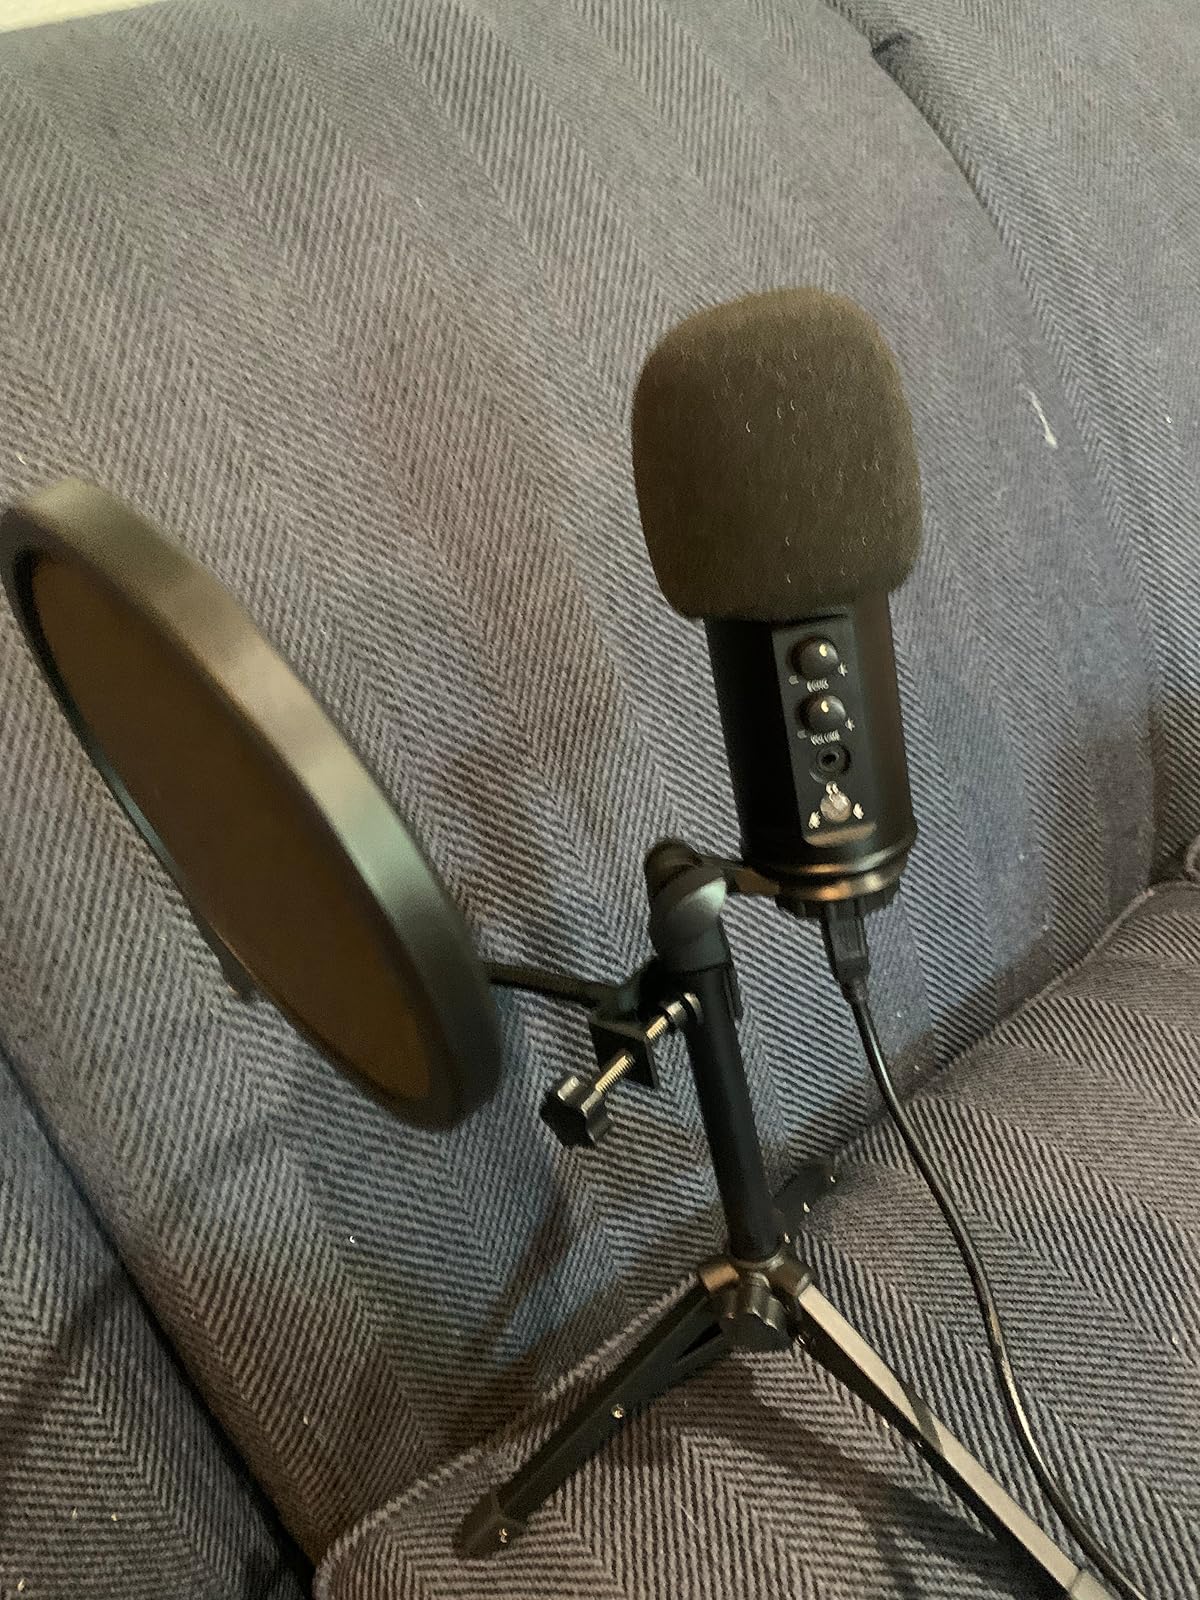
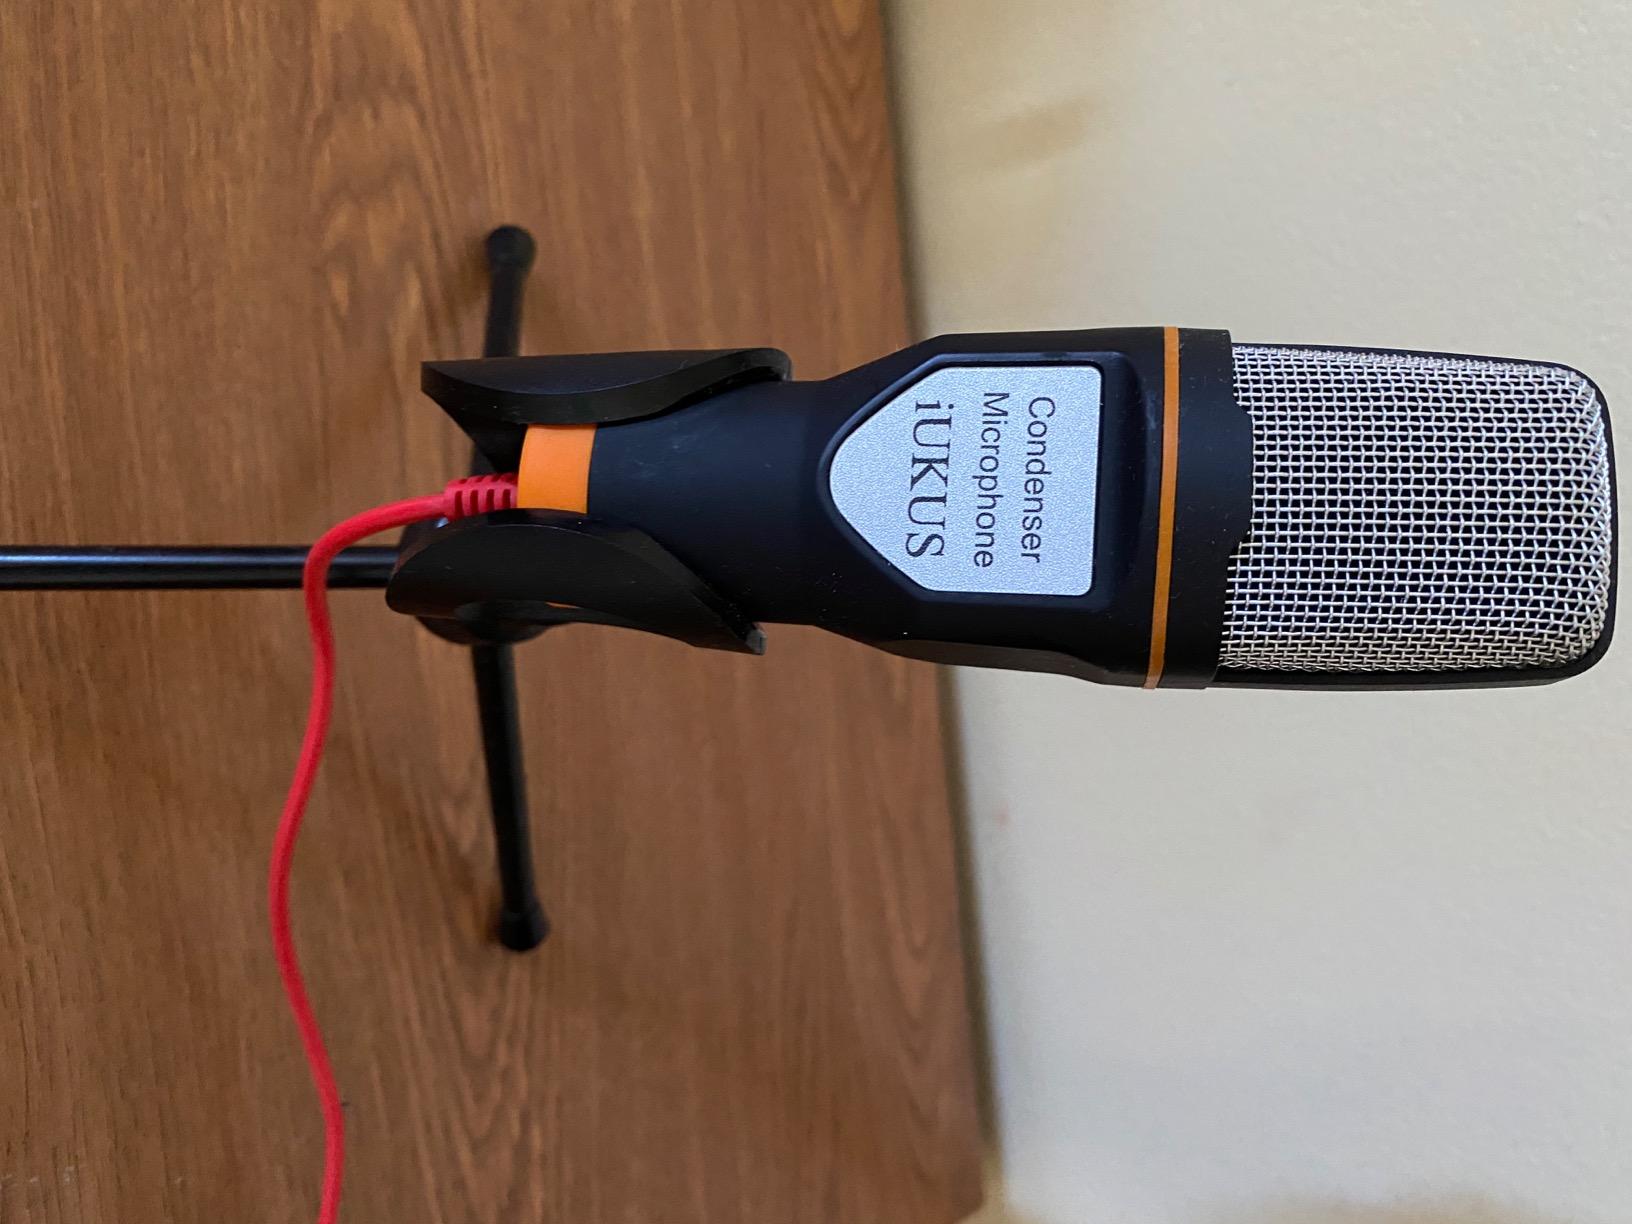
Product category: microphone
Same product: no